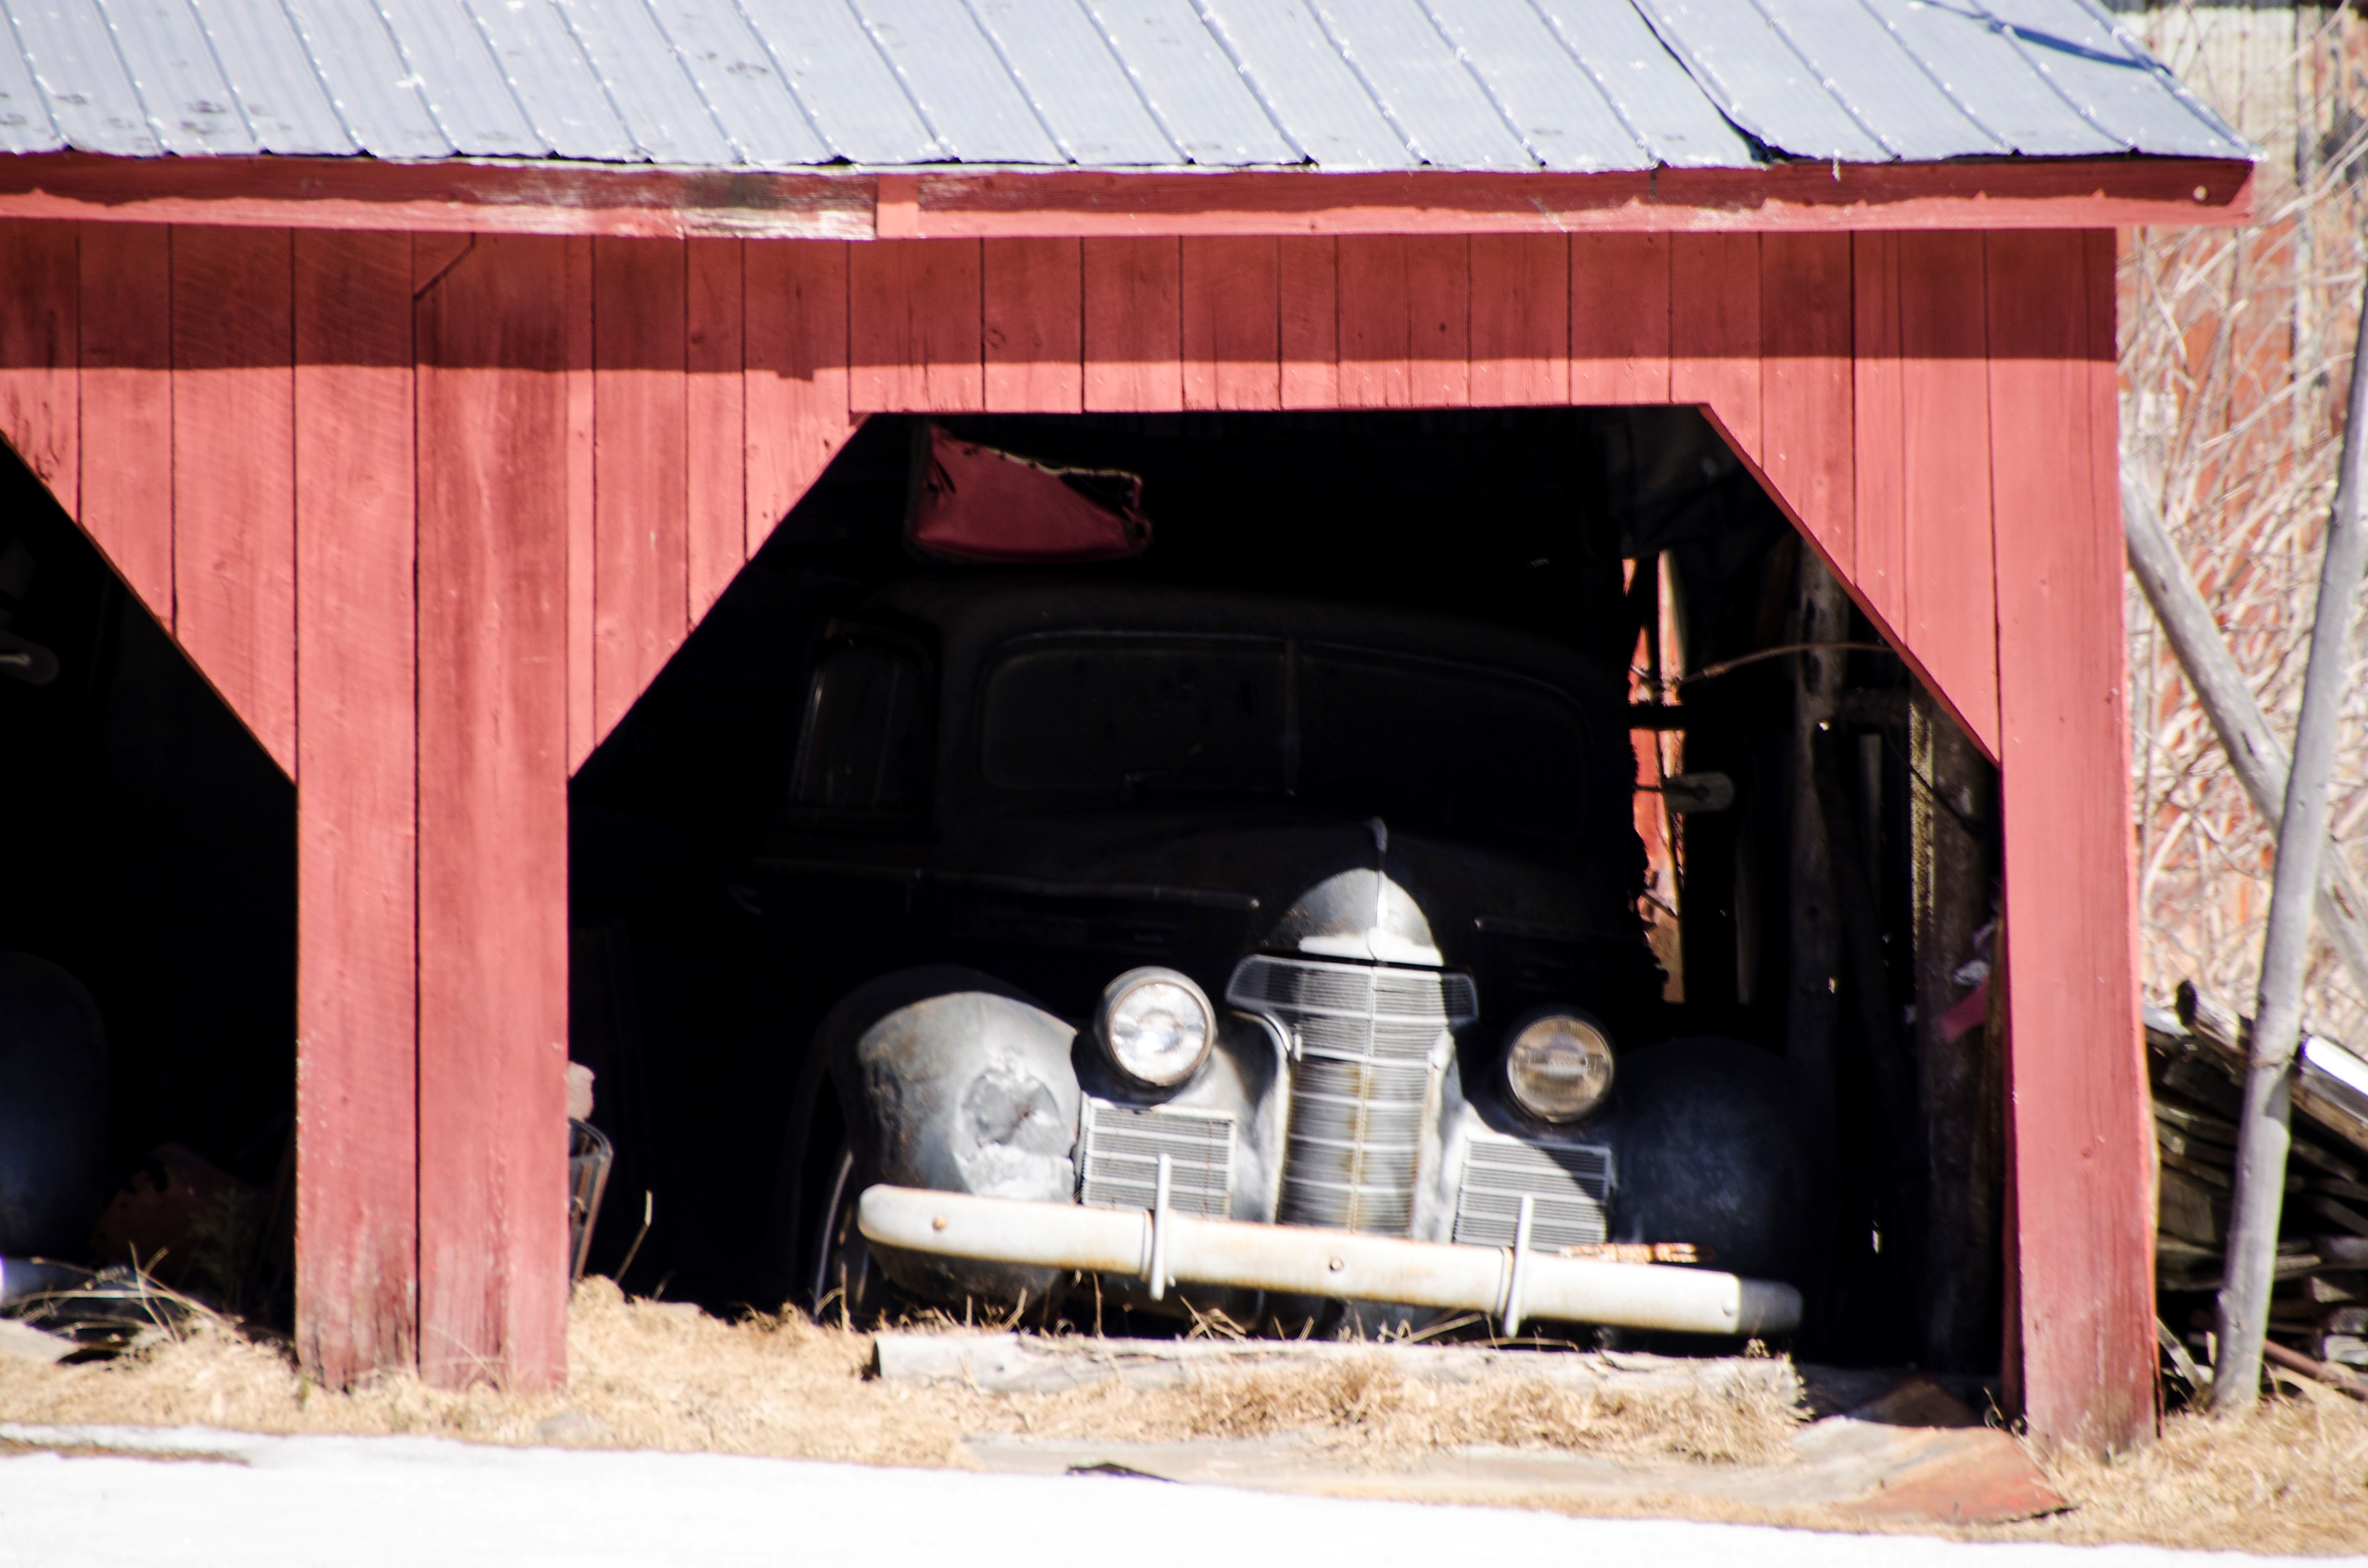
barn, shed, shack, stall, canada, quebec, sherbrooke, divers, various